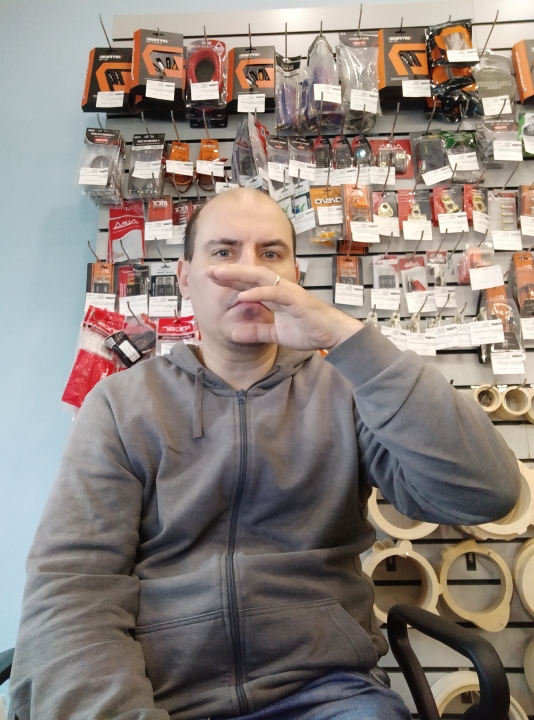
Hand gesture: no_gesture